Vernon E. Peeples

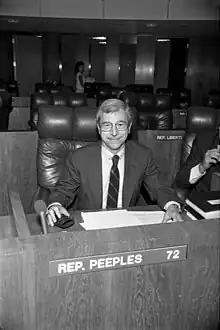
Peeples in 1986

Vernon E. Peeples (March 2, 1930 – April 12, 2015) was an American politician. He served as a Democratic member for the 72nd district of the Florida House of Representatives.